Nicole Scherzinger

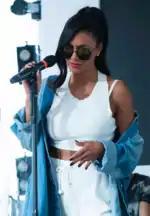
Scherzinger in Moscow at a soundcheck, 2018

Her debut album, "Killer Love", was released on March 21, 2011, in the United Kingdom. On the UK Albums Chart the album debuted and peaked at number eight and by November it sold over 140,000 copies. The album's second single, "Don't Hold Your Breath" became Scherzinger's first number-one single as a solo artist in the UK Singles Chart and its third single "Right There" reached number three. "Right There" was remixed to feature 50 Cent and peaked at number thirty-nine, remaining her highest-charting single on the "Billboard" Hot 100 as a lead artist. It was released as the lead single for the US version of "Killer Love", however after a number of delays, the release was never materialized.